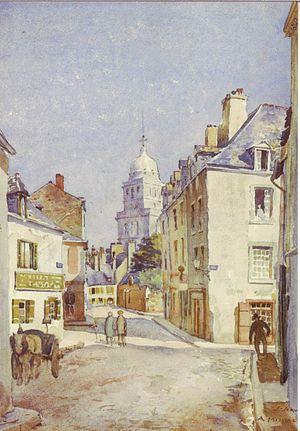
Saint-Servan-sur-Mer ( Ille-et-Vilaine, Bretagne, France) et son église paroissiale Saint-Croix, aquarelle du servannais Alexandre Miniac, architecte. Collection Marie-Anne Miniac.
Saint-Malo est une commune française située en Bretagne, dans le département d'Ille-et-Vilaine, et le principal port de la côte nord de Bretagne. Le secteur touristique y est également très développé.